Hinkey Haines

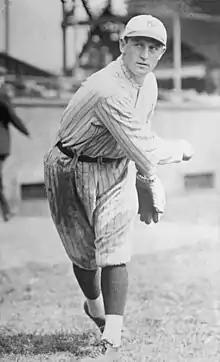
Haines in 1923

Henry Luther "Hinkey" Haines (December 23, 1898 – January 9, 1979) was an American professional athlete who played American football in the National Football League (NFL) and baseball in Major League Baseball (MLB). Haines was a star of the New York Giants football team in his time and has the distinction of being the only athlete to have played on national championship teams in both baseball and football. He won the 1923 World Series with the New York Yankees and the 1927 NFL Championship with the New York Giants.